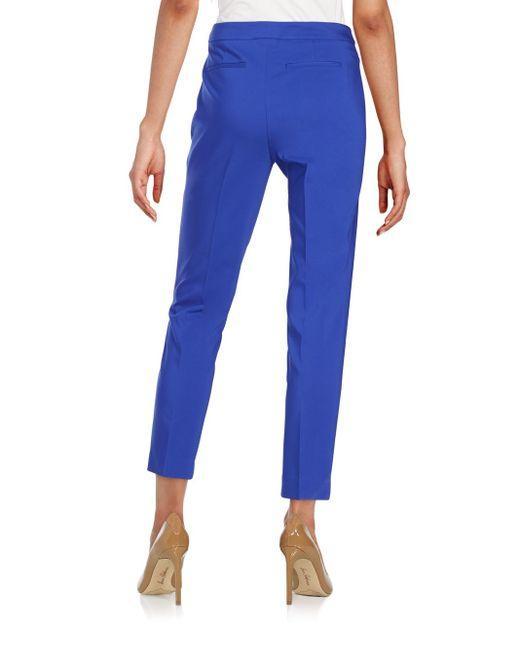
blaue dünne formale Bürohose, weiches Material